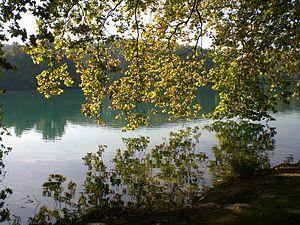
Prise de vue du lac du Parc de la Tête d'Or à partir d'un espace ombragé par un arbre important disposant d'un feuillage en bordure d'eau.
Le parc de la Tête d'or est un parc urbain public situé à Lyon, l'un des plus grands de France. Œuvre des frères Denis et Eugène Bühler, le parc est ouvert dès 1857 alors que les travaux ne sont pas achevés. Il est exactement contemporain du Central Park de New York, créé la même année. Le parc est enrichi de nombreux bâtiments comme les grandes serres en 1865, le vélodrome, le chalet des gardes et le chalet en 1894, la clôture en 1896, les serres de collection en 1899, le monument aux morts de l'île aux Cygnes entre 1914 et 1930 ou encore la nouvelle roseraie entre 1961 et 1964.